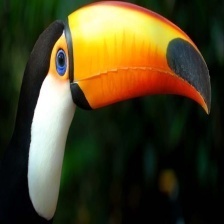
Species: TOUCHAN
Scientific name: RAMPHASTIDAE
ImageNet parent category: toucan